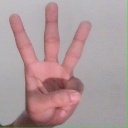
अक्षर: व